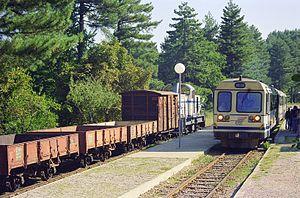
Croisement entre un train de voyageurs Bastia-Ajaccio et le train de marchandises Ajaccio-Bastia , en gare de Vizzavona le 18 août 2000.
La gare de Vizzavona est une gare ferroviaire française de la ligne de Bastia à Ajaccio. Elle se situe sur le territoire de la commune de Vivario, dans le département de Haute-Corse, proche de la limite du département de la Corse-du-Sud et la Collectivité territoriale de Corse. À 906 mètres d'altitude, c'est la plus haute gare de la ligne et de l'ensemble du réseau Corse, l'entrée nord du tunnel de Vizzavona est immédiatement après la gare.